Kangxi radicals

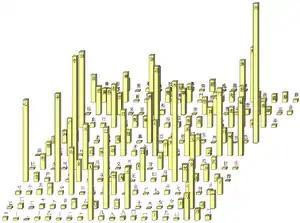
Distribution of the number of entries per radical in the "Kangxi Dictionary"

The "Kangxi" dictionary lists a total of 47,035 characters divided among the 214 radicals, for an average of 220 characters per radical; however, the distribution is unequal, with the median number of characters per radical being 64, the maximum number being 1,902 (for radical 140 ), and the minimum being 5 (for radical 138 ). The radicals have between one and 17 strokes, with a median of 5 strokes and an average of slightly below 5.7 strokes.